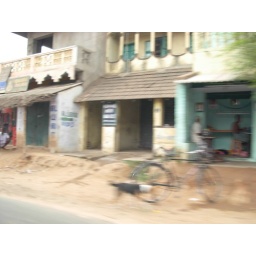
Kanchipuram flying by my car window